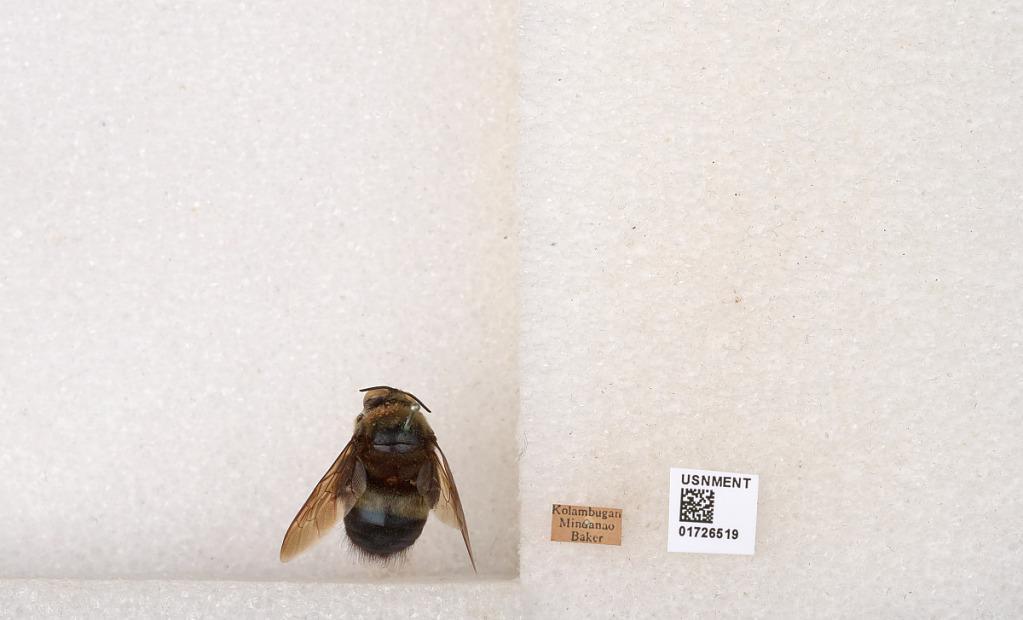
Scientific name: Xylocopa (Zonohirsuta) fuliginata Pérez
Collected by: Baker
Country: Philippines
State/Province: Northern Mindanao
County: Lanao del Norte
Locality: Kolambugan